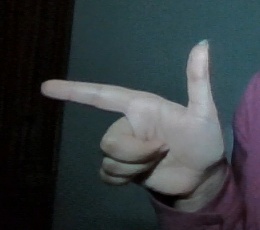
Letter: yaa